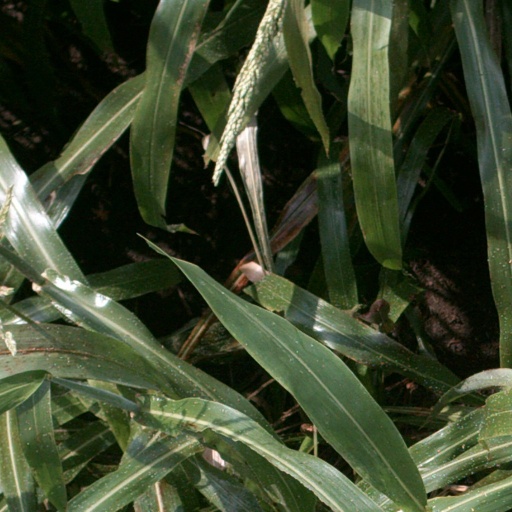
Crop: sorghum